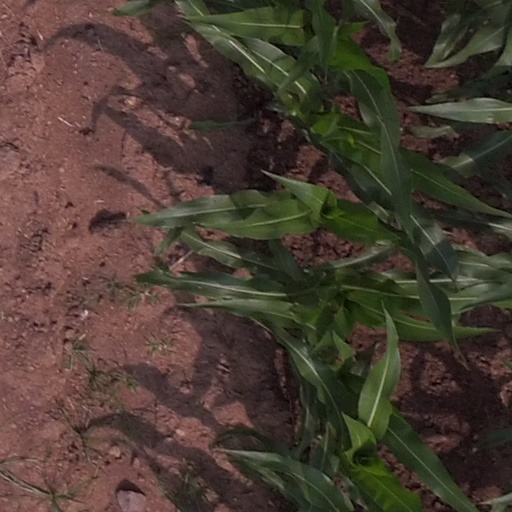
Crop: maize; corn